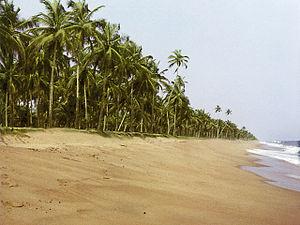
Cocotiers sur la plage de Jacqueville, Côte d'Ivoire, en 1973.
Jacqueville est un département de Côte d'Ivoire, du District des Lagunes.